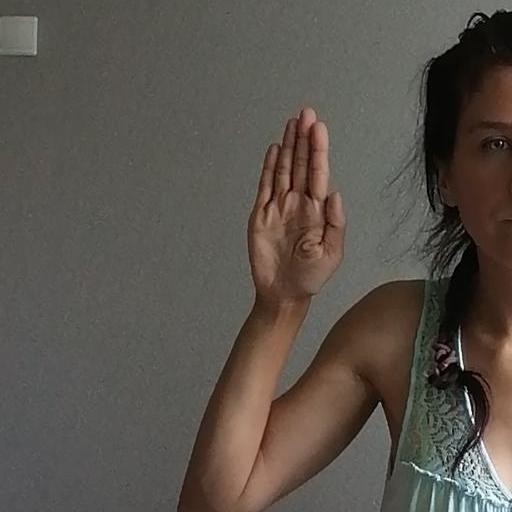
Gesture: stop